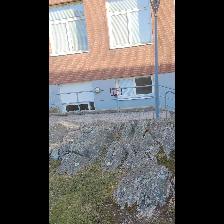
Label: NonHuman